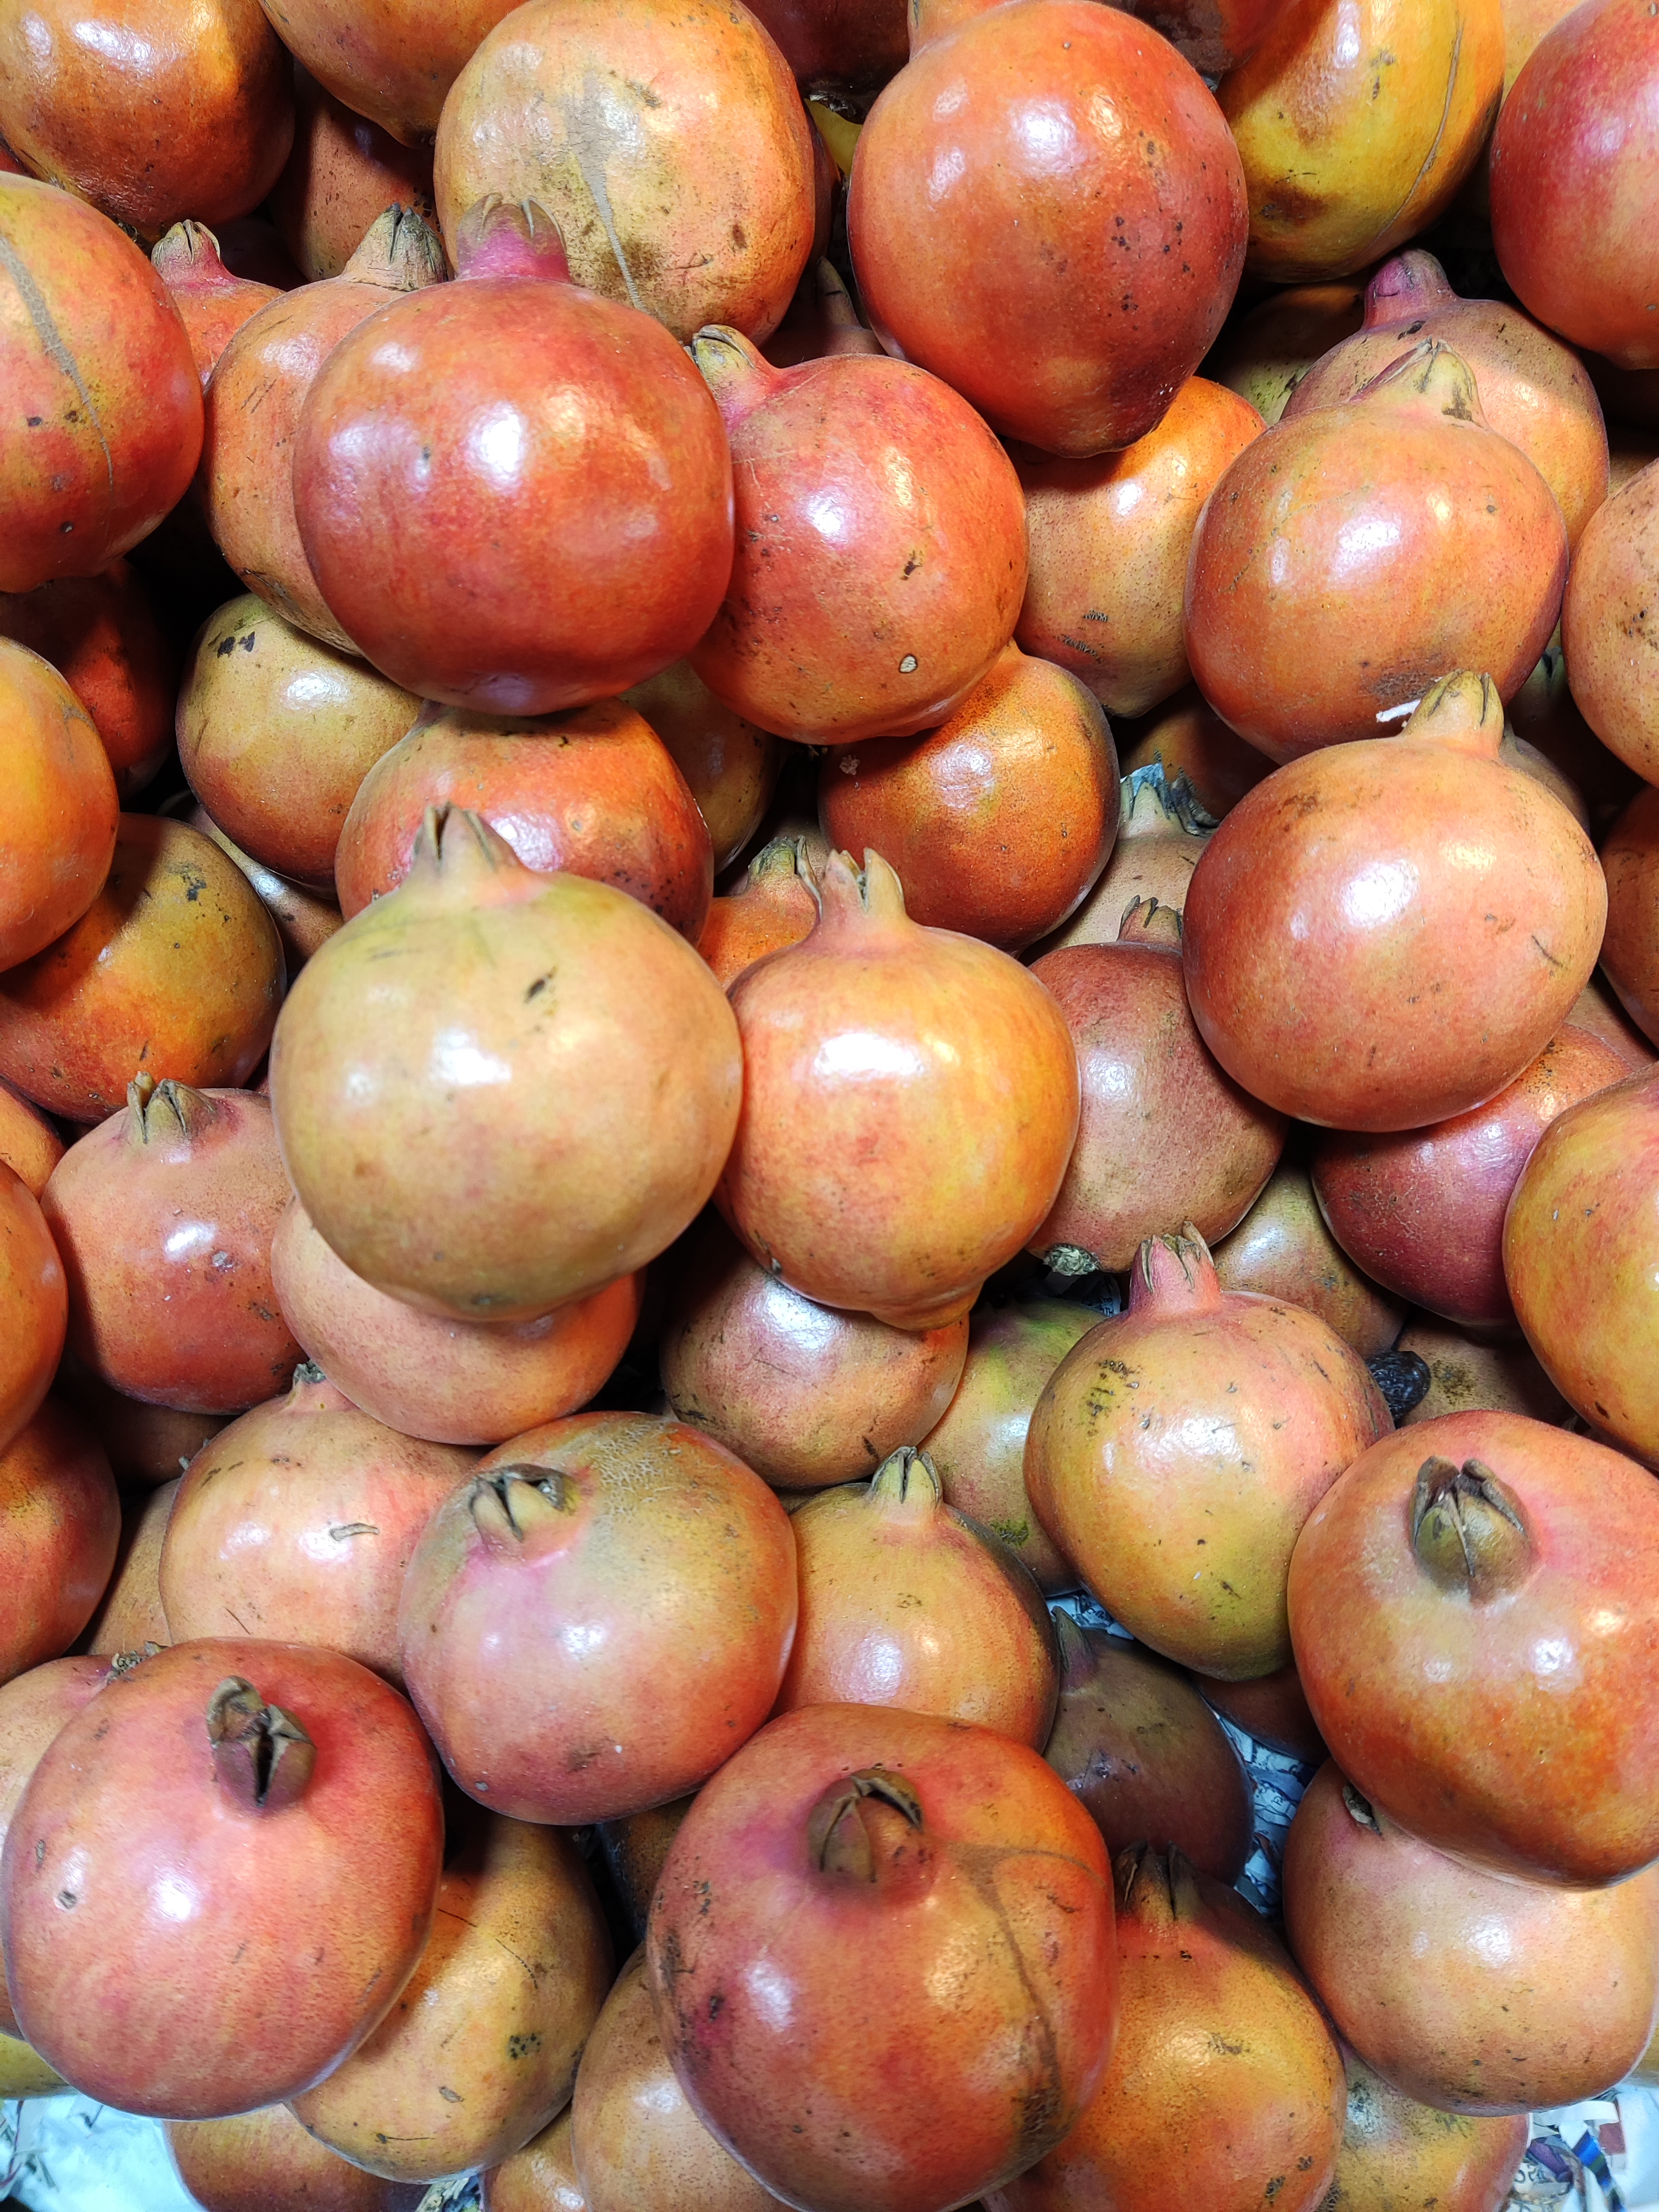
Fruit: pomegranate
Condition: fresh